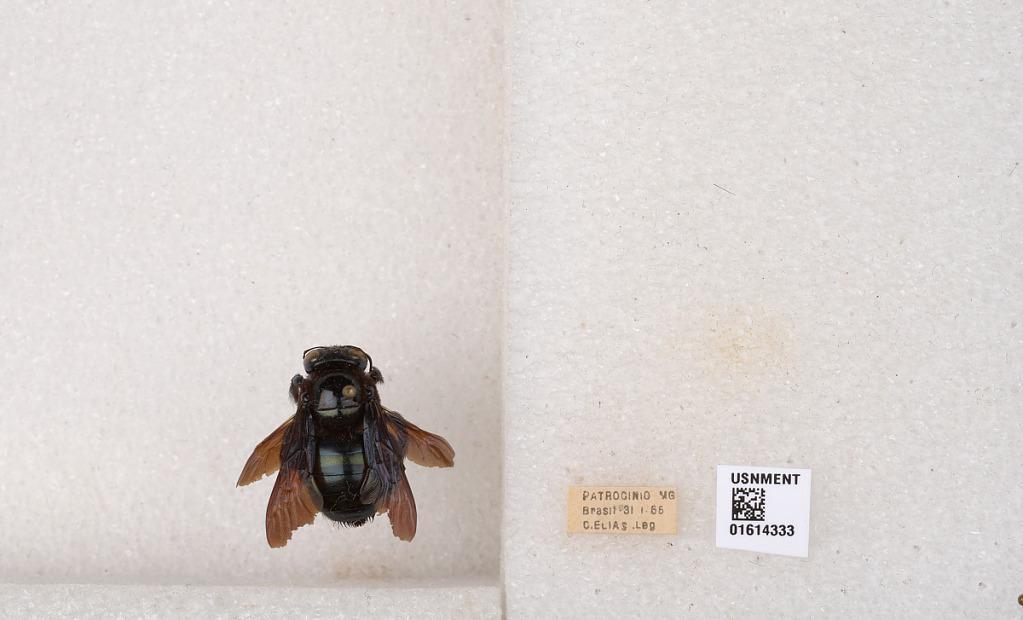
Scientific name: Xylocopa (Schonnherria) macrops Lepeletier
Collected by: H. Dyar
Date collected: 1965-1-31
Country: Brazil
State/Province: Minas Gerais
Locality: Patrocinio